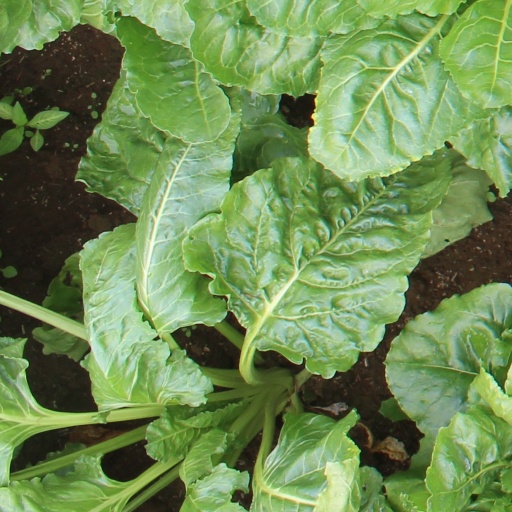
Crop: sugar beet